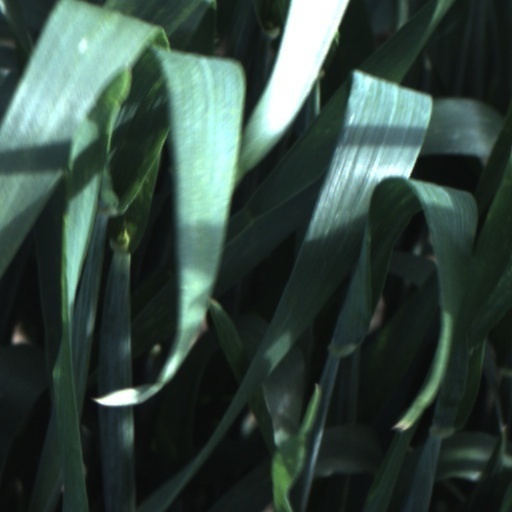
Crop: wheat